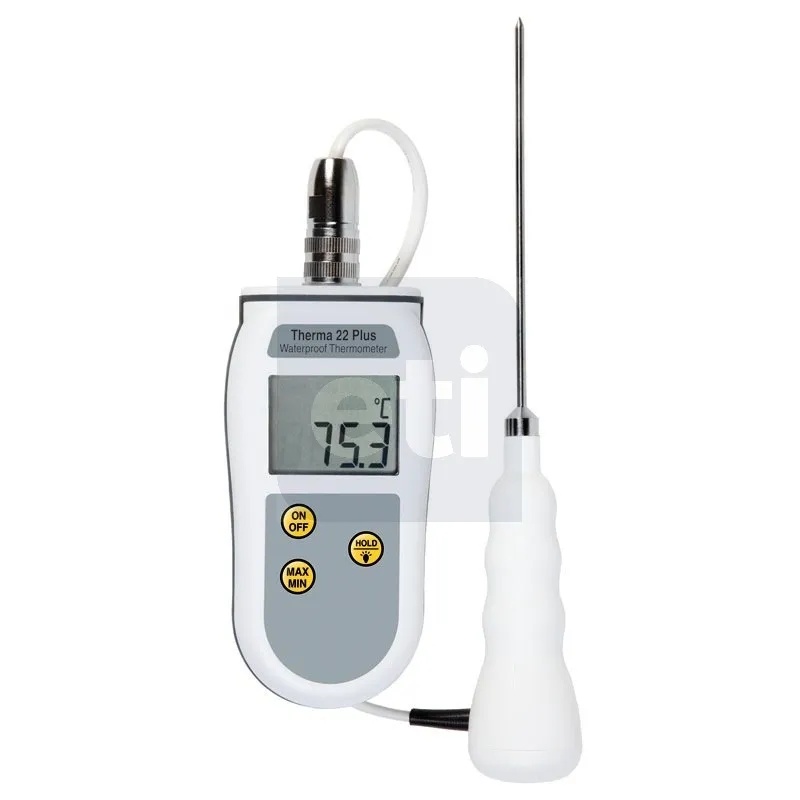
Therma 22 Plus waterproof thermometer for food processing
The Therma 22 Plus features an easy-to-use waterproof Lumberg screw-locking type connector that allows for the use of a wide range of interchangeable type T thermocouple and thermistor probes. Therma 22 Plus waterproof thermometer is IP66/67 rated and comes in a tough waterproof white ABS case. The thermometer employs cutting-edge electronic circuitry that is designed for dependability and ease of use, and it can be submerged or washed under a running tap - ideal for food processing applications where cleanliness is critical. The Therma 22 Plus measures temperature with a 0.1 °C resolution from -199.9 to 400 °C, auto-ranging to 1 °C resolution from 300 to 400 °C.
Brand: eti
Category: Business & Industrial > Science & Laboratory > Laboratory Equipment